Astro Boy

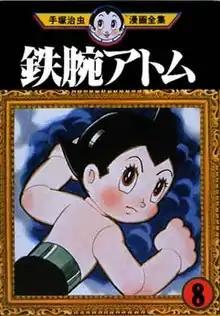
Eighth volume cover (Osamu Tezuka Manga Complete Works edition), featuring Atom

Astro Boy, known in Japan as , is a Japanese manga series written and illustrated by Osamu Tezuka. It was serialized in Kobunsha's "Shōnen" from 1952 to 1968. The 112 chapters were collected in 23 volumes by Akita Shoten. Dark Horse Comics published an English translation in 2002. The story follows Astro Boy, an android young boy with human emotions who is created by Umataro Tenma after the recent death of his son Tobio. Eventually, Astro is sold to a robot circus run by Hamegg, but is saved from his servitude by Professor Ochanomizu. Astro becomes a surrogate son to Ochanomizu who creates a robotic family for Astro and helps him to live a normal life like an average human boy, while accompanying him on his adventures.